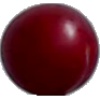
Label: Cherry Wax Red 1